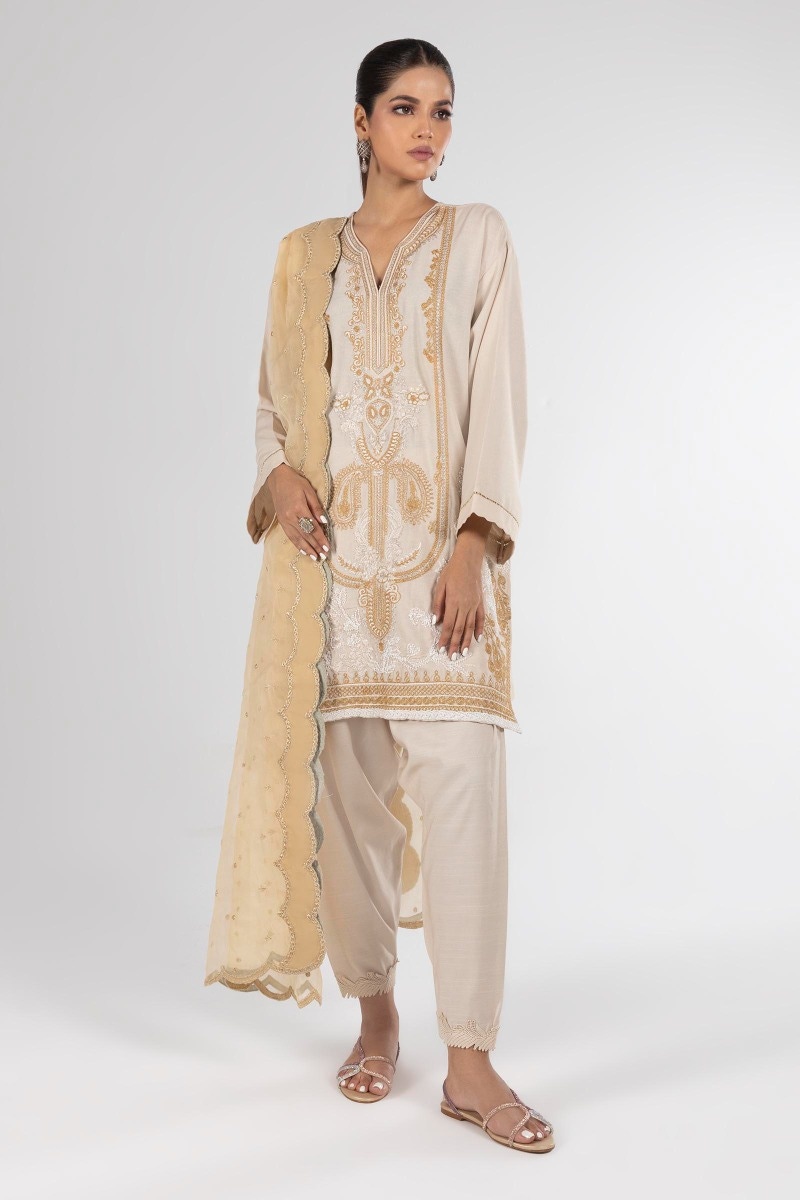
cream gold embroidered salwar suit